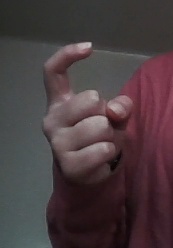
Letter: ra